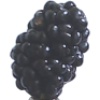
Label: Mulberry 1